Sky position (RA, Dec in degrees): 130.098, 5.451
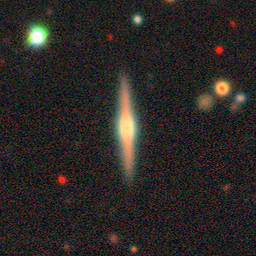
Galaxy morphology: Edge-on Galaxies with Bulge